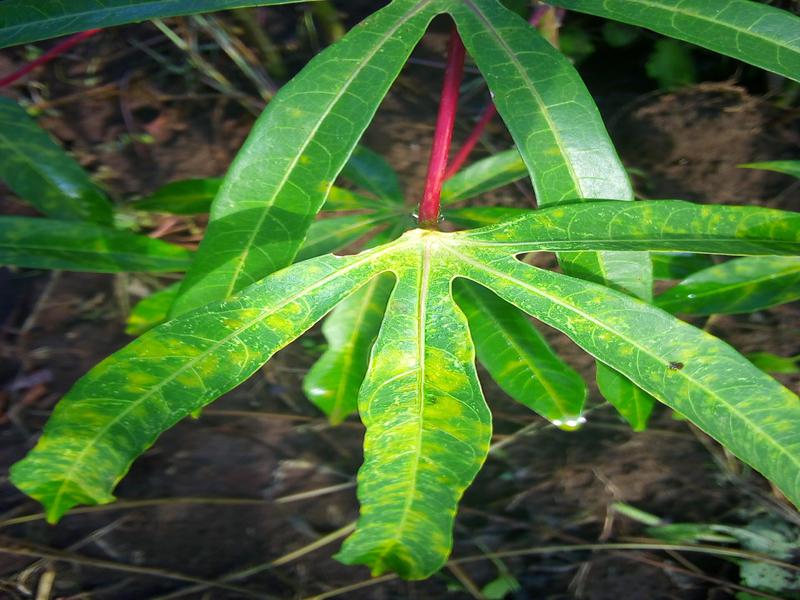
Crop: cassava
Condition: mosaic_disease